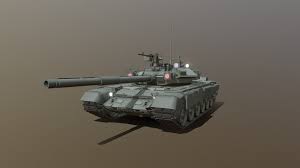
Label: T-90